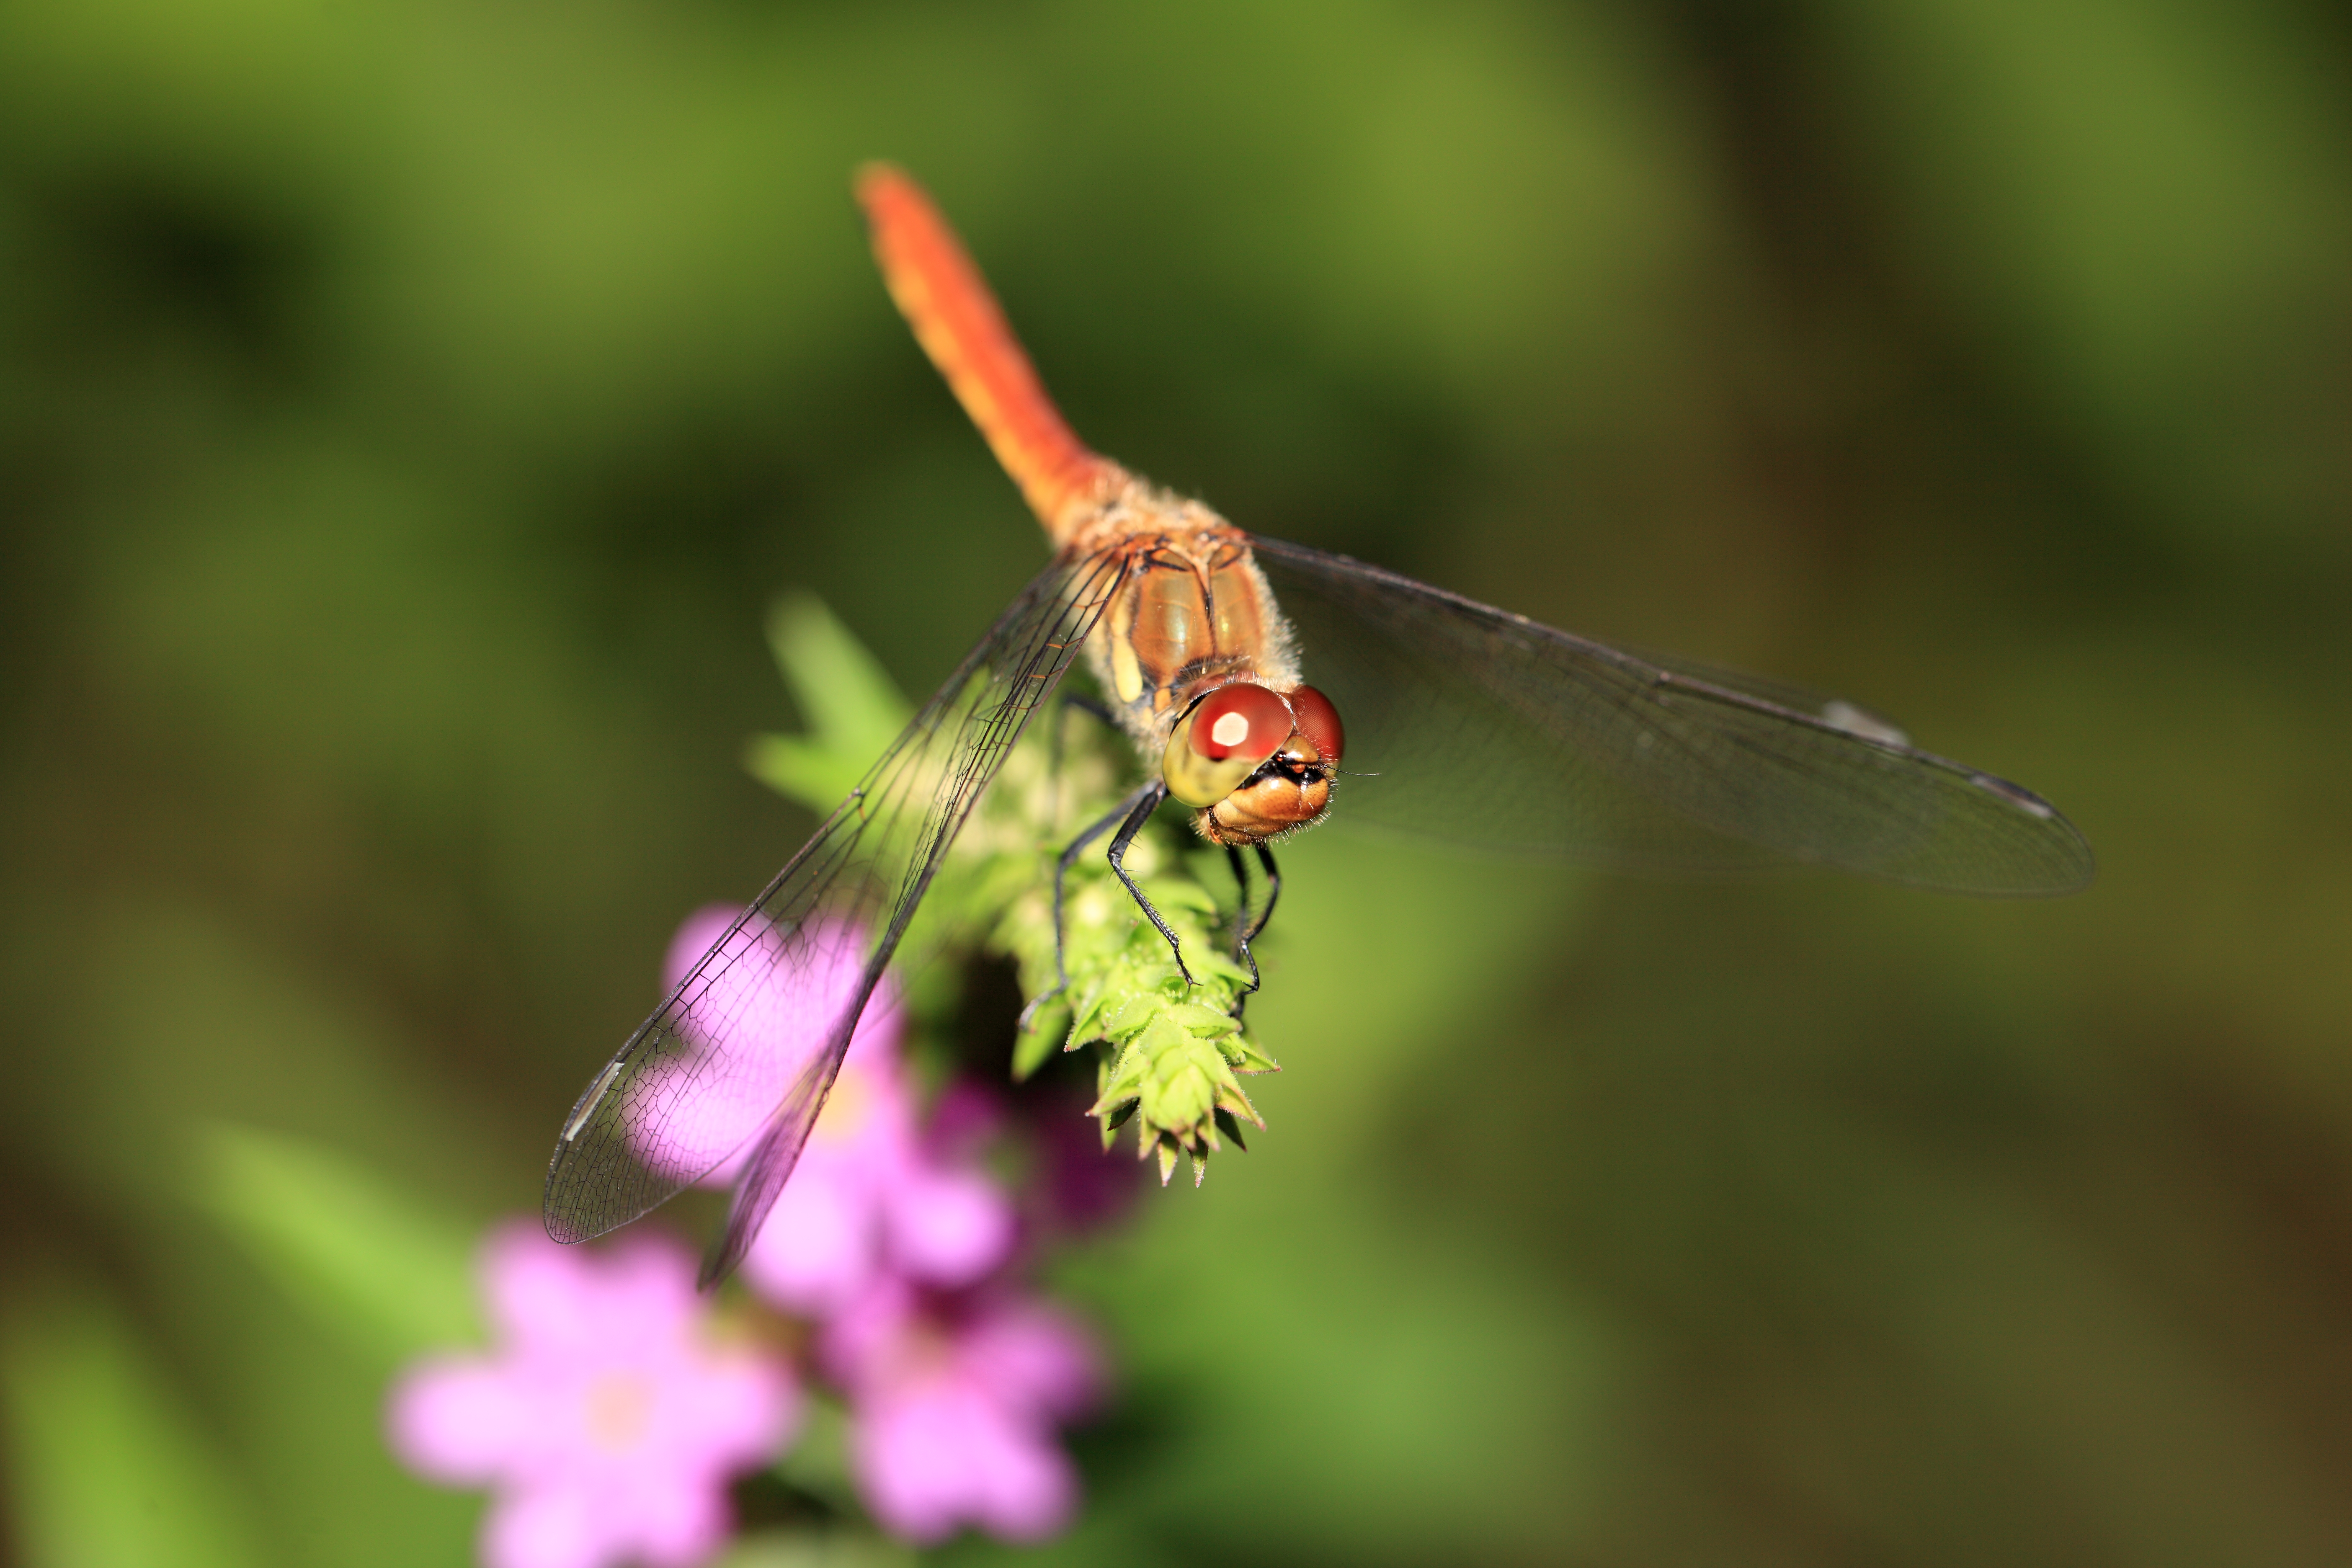
nature, wing, photography, flower, fly, high, insect, flora, fauna, invertebrate, close up, dragonfly, 5d, hires, markii, nectar, hi, res, resolution, gunma, minakami, hodaigi, macro photography, arthropod, dragonflies and damseflies